Howey Ou

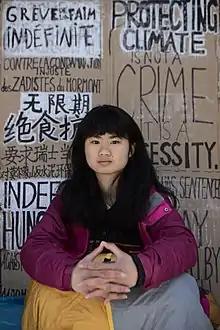
Ou in 2021

Ou Hongyi (IPA: ə̄u xʷúŋìː), also known by her English name Howey Ou, is a Chinese environmental activist who organises the school strike for climate in Guilin in southern China, calling for more action to limit greenhouse gas emissions by China and thus climate change.